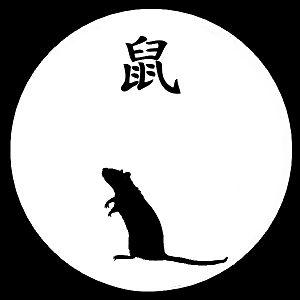
Le Rat est le premier animal dans l'ordre d'arrivée du zodiaque chinois, lié au calendrier chinois.